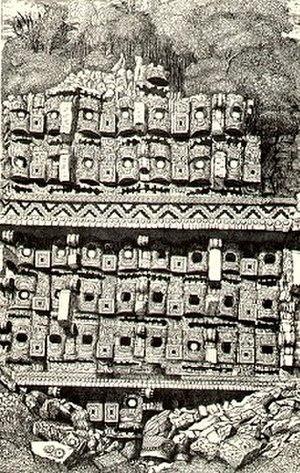
Kabah est un site archéologique maya du sud-est de l’État du Yucatan au Mexique. Kabah se trouve au sud de Uxmal, et y est reliée par une grande route ou Sacbé de 18 km de long et 5 mètres de large avec une arche monumentale à chaque extrémité. Kabah est le second plus grand site archéologique de la région Puuc après Uxmal.